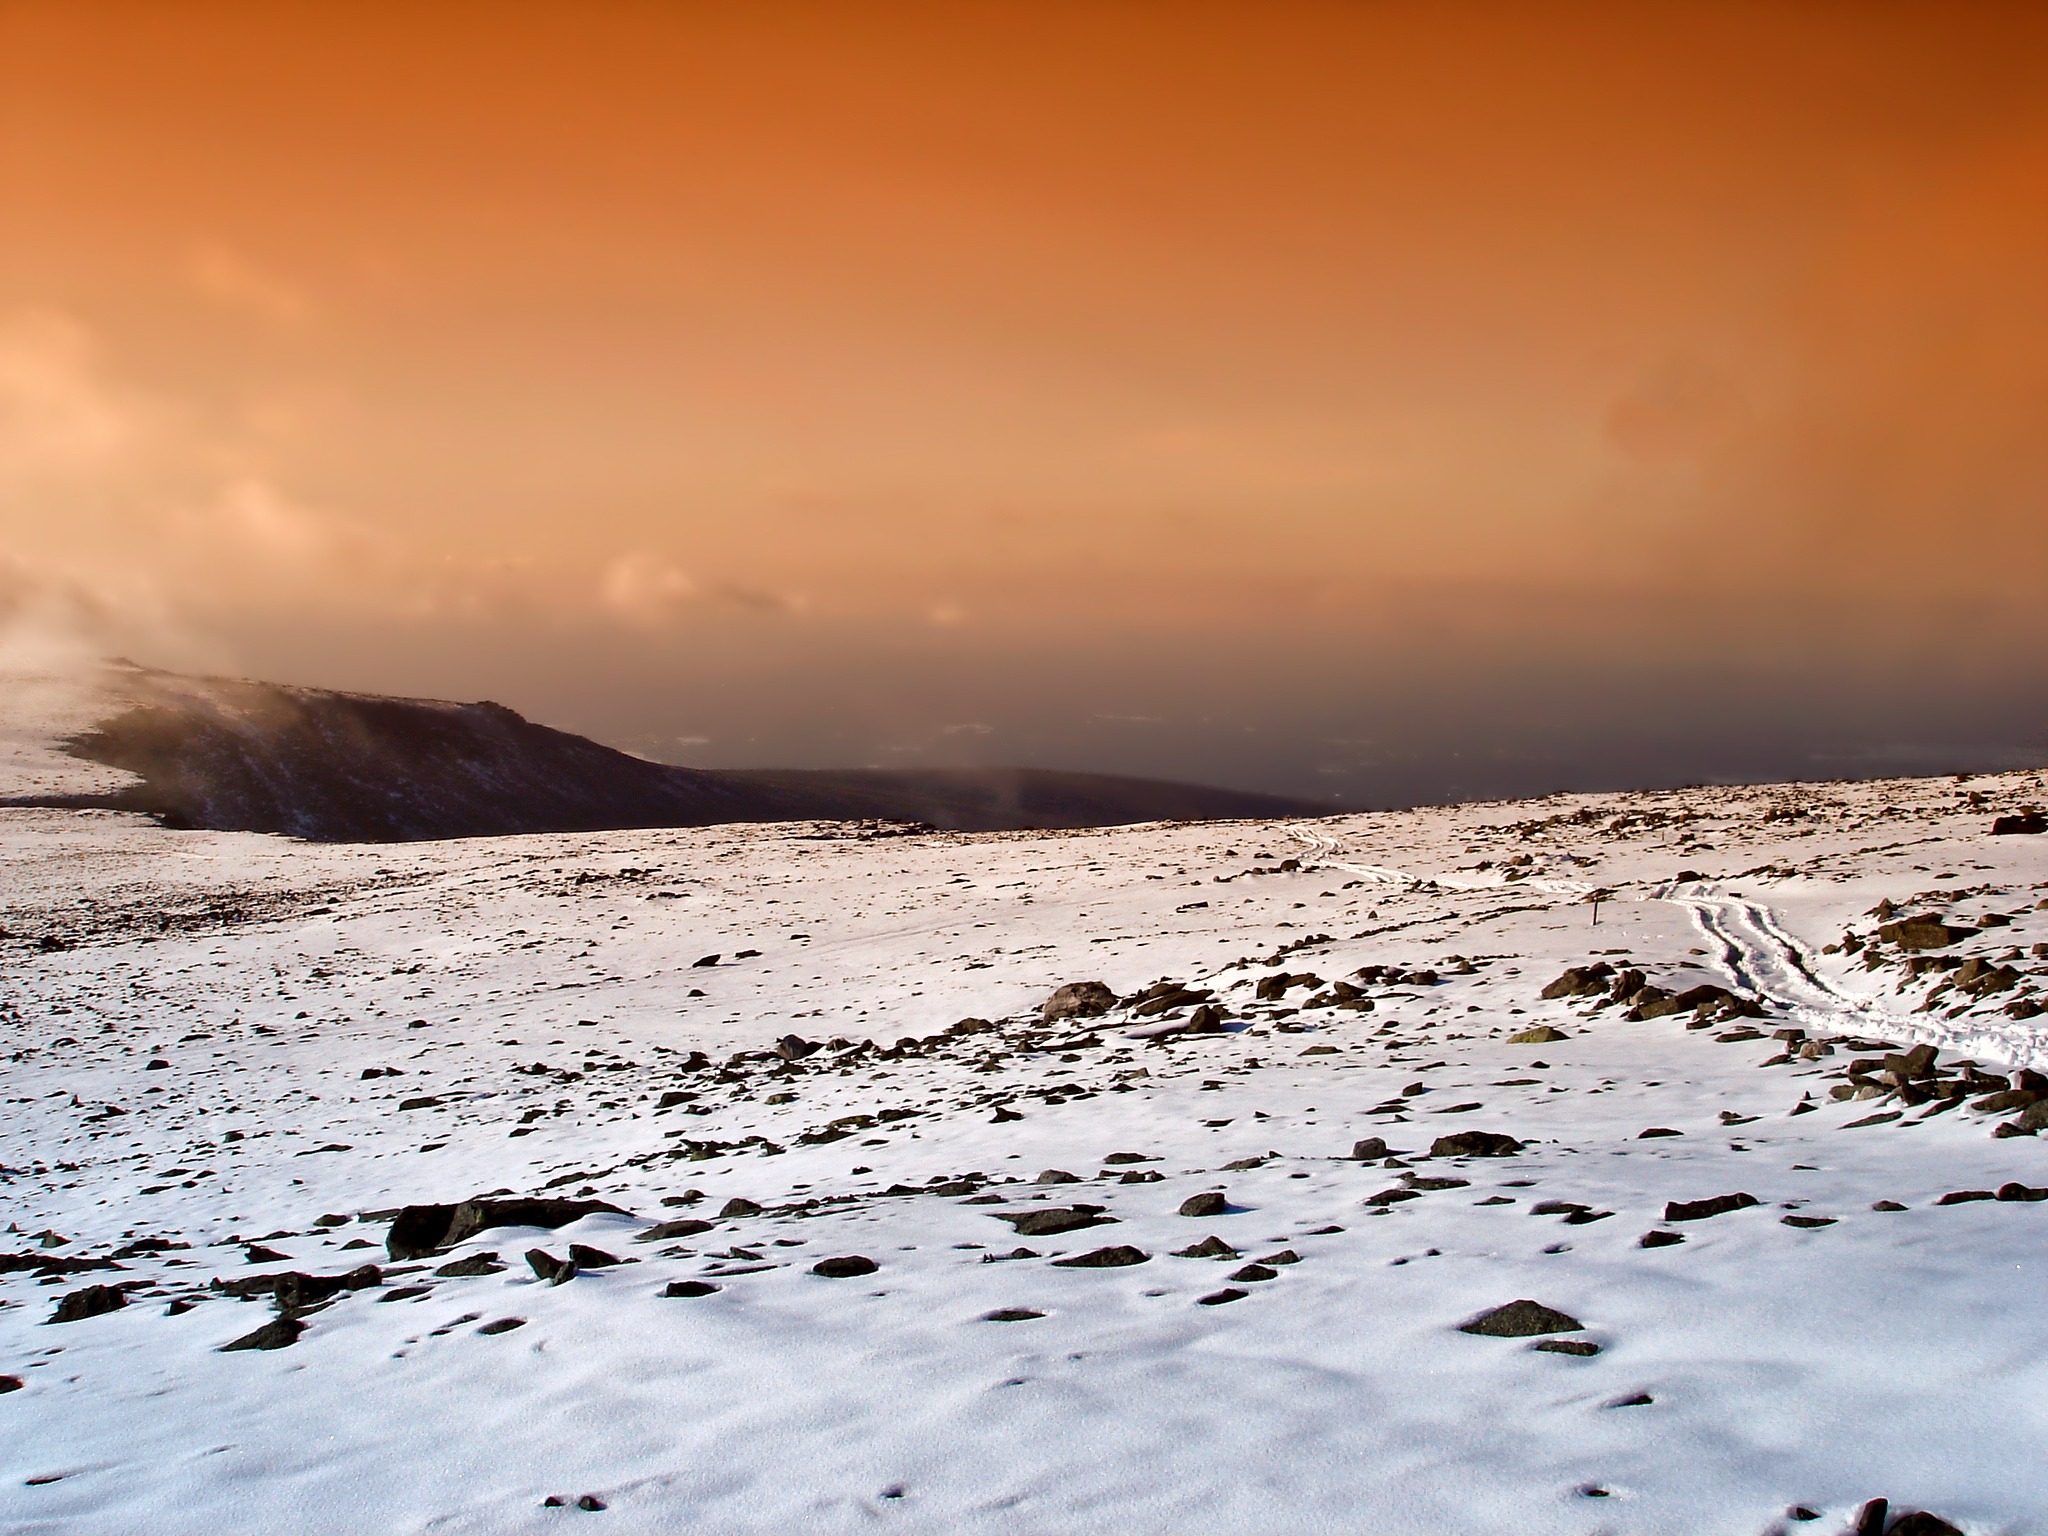
landscape, sea, coast, nature, sand, ocean, horizon, mountain, snow, winter, cloud, sky, sun, sunrise, sunset, countryside, sunlight, morning, shore, wave, dawn, dusk, ice, evening, reflection, weather, arctic, season, outside, clouds, mountains, russia, freezing, natural environment, atmospheric phenomenon, mountainous landforms